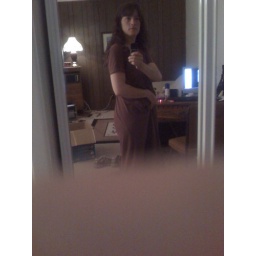
momma in brown dress